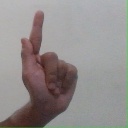
अक्षर: ळ